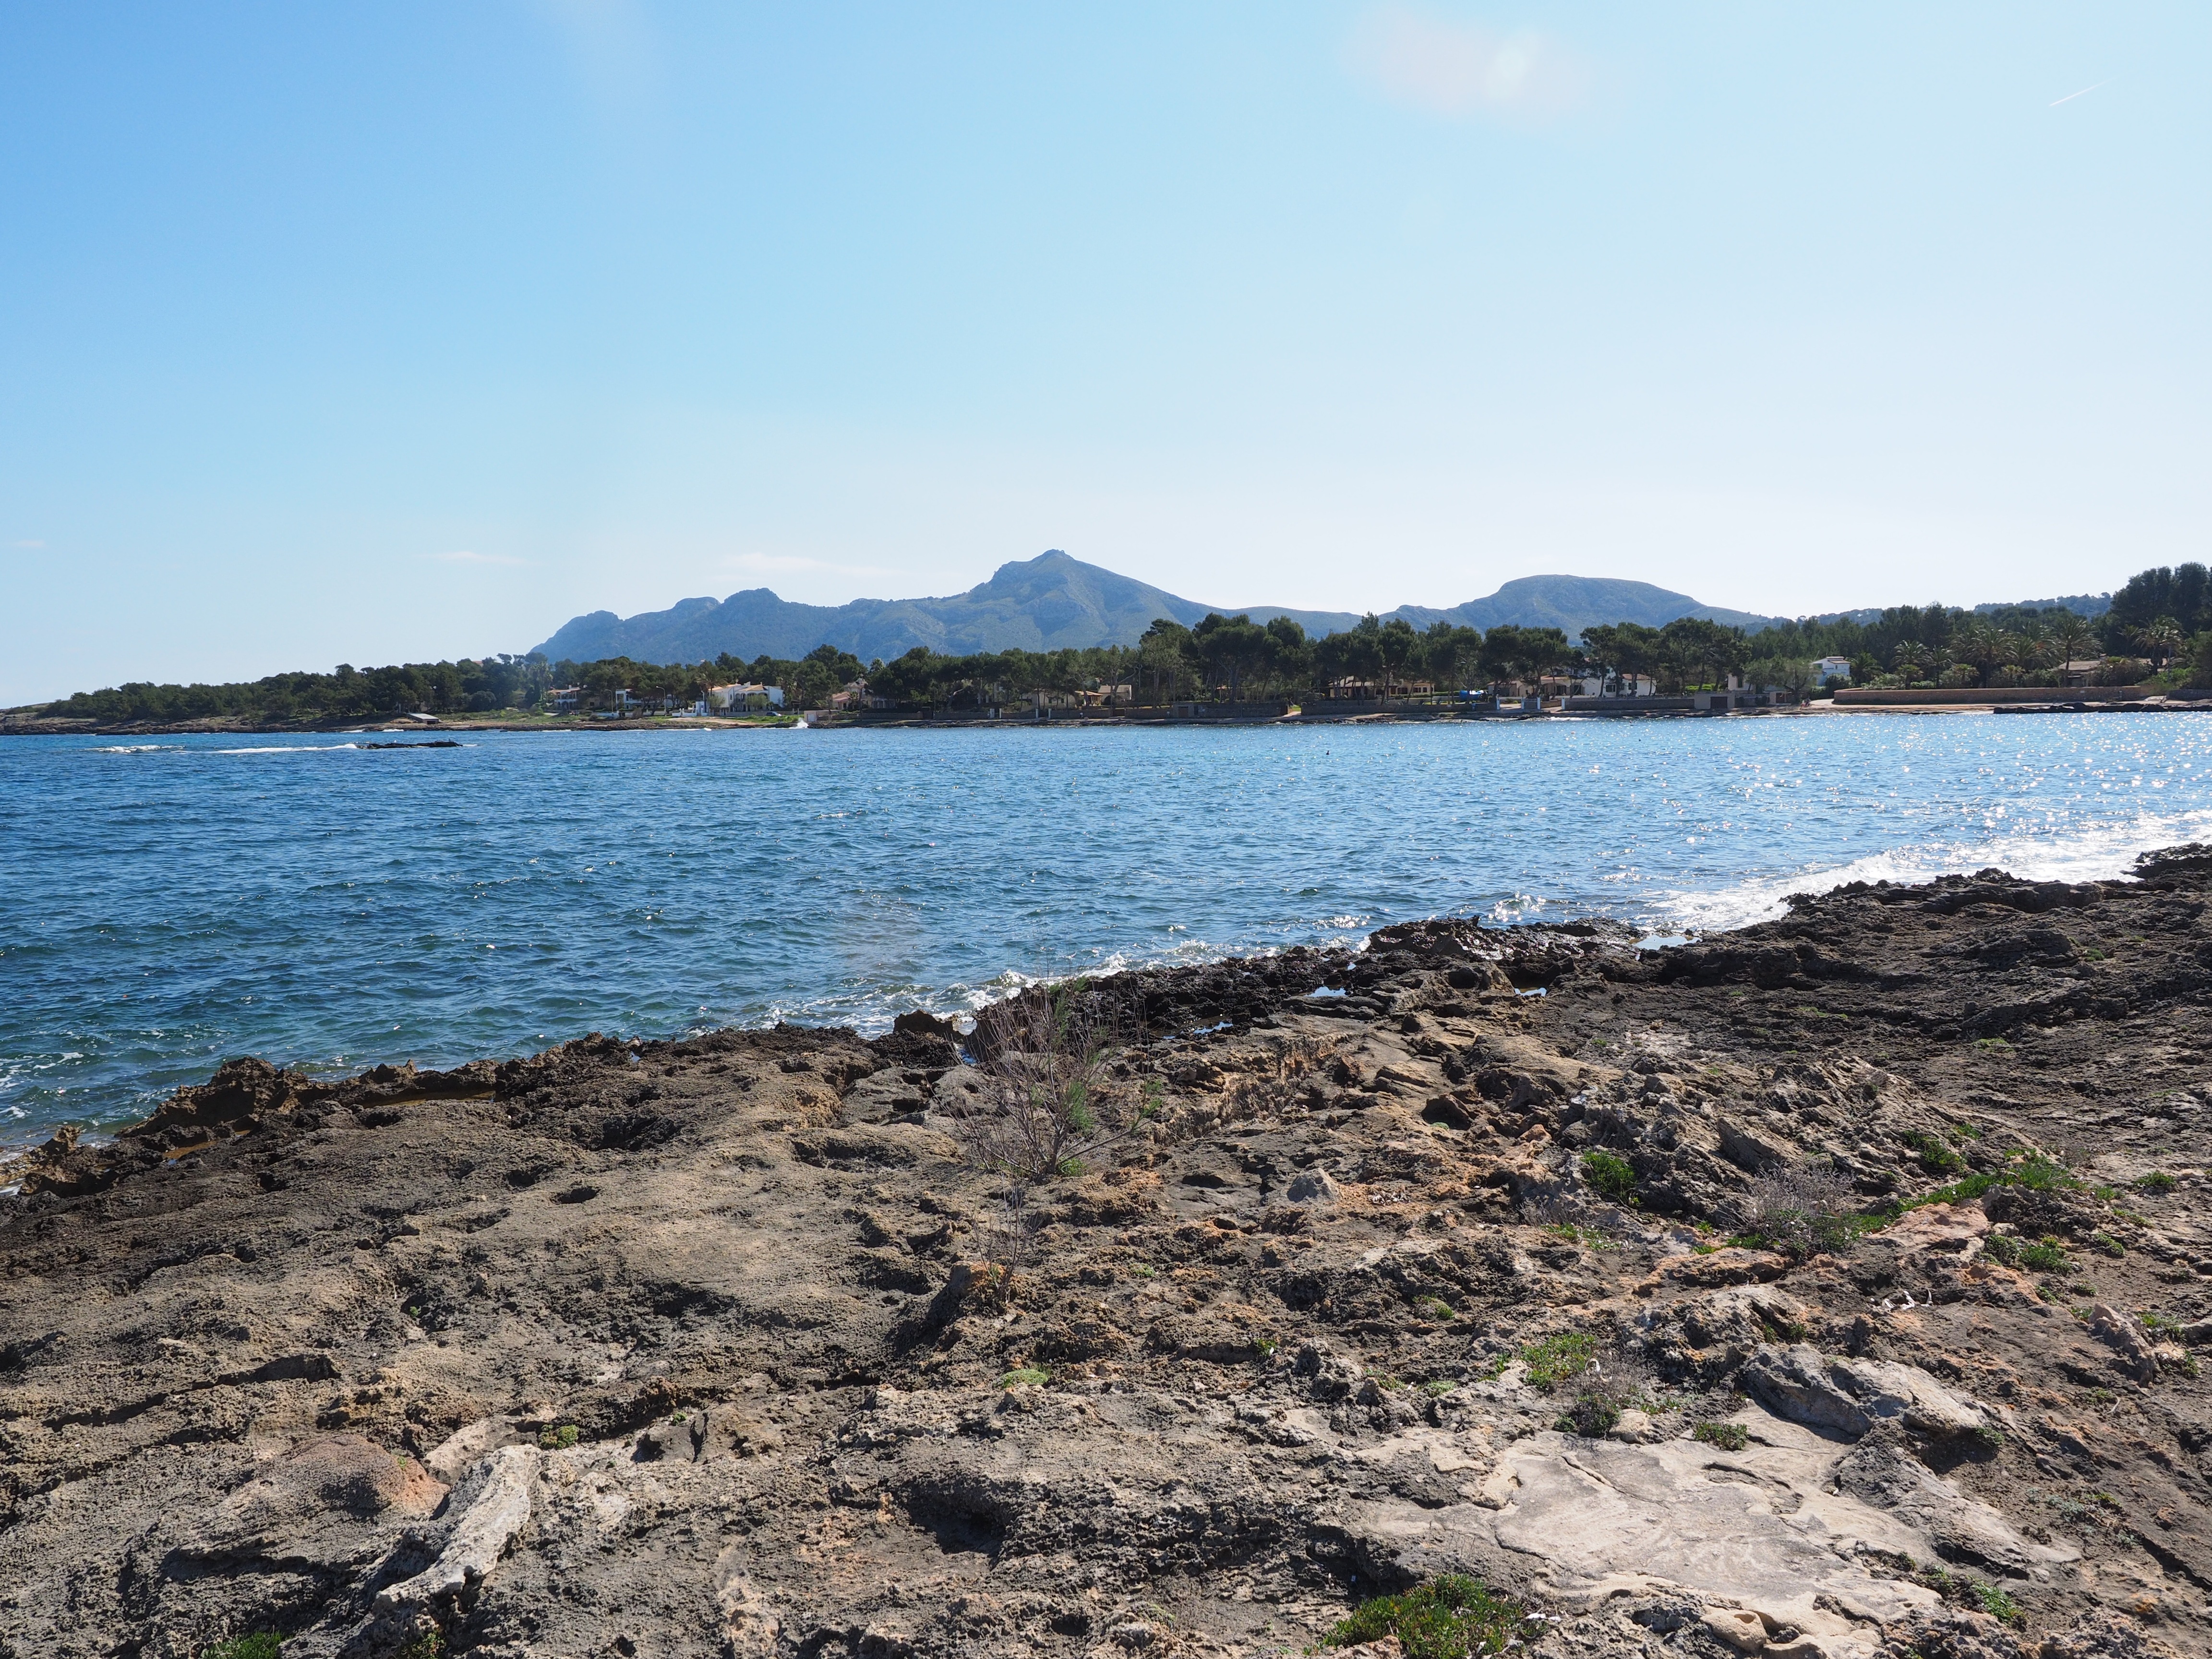
beach, sea, coast, water, ocean, horizon, shore, lake, cove, bay, reservoir, body of water, mallorca, loch, rocky coast, booked, cape, alcudia, bay of pollensa, es clot, illes spain, it barcares